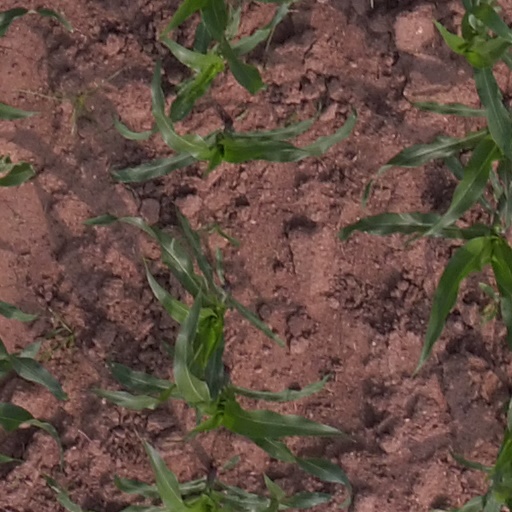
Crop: maize; corn